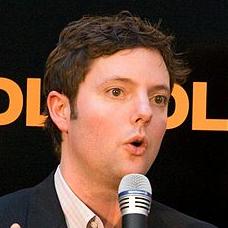
Age: 30